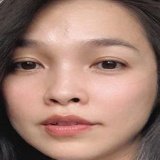
ca sĩ Hiền Thục